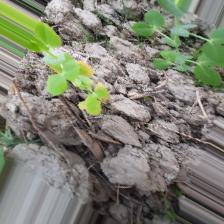
Label: Normal